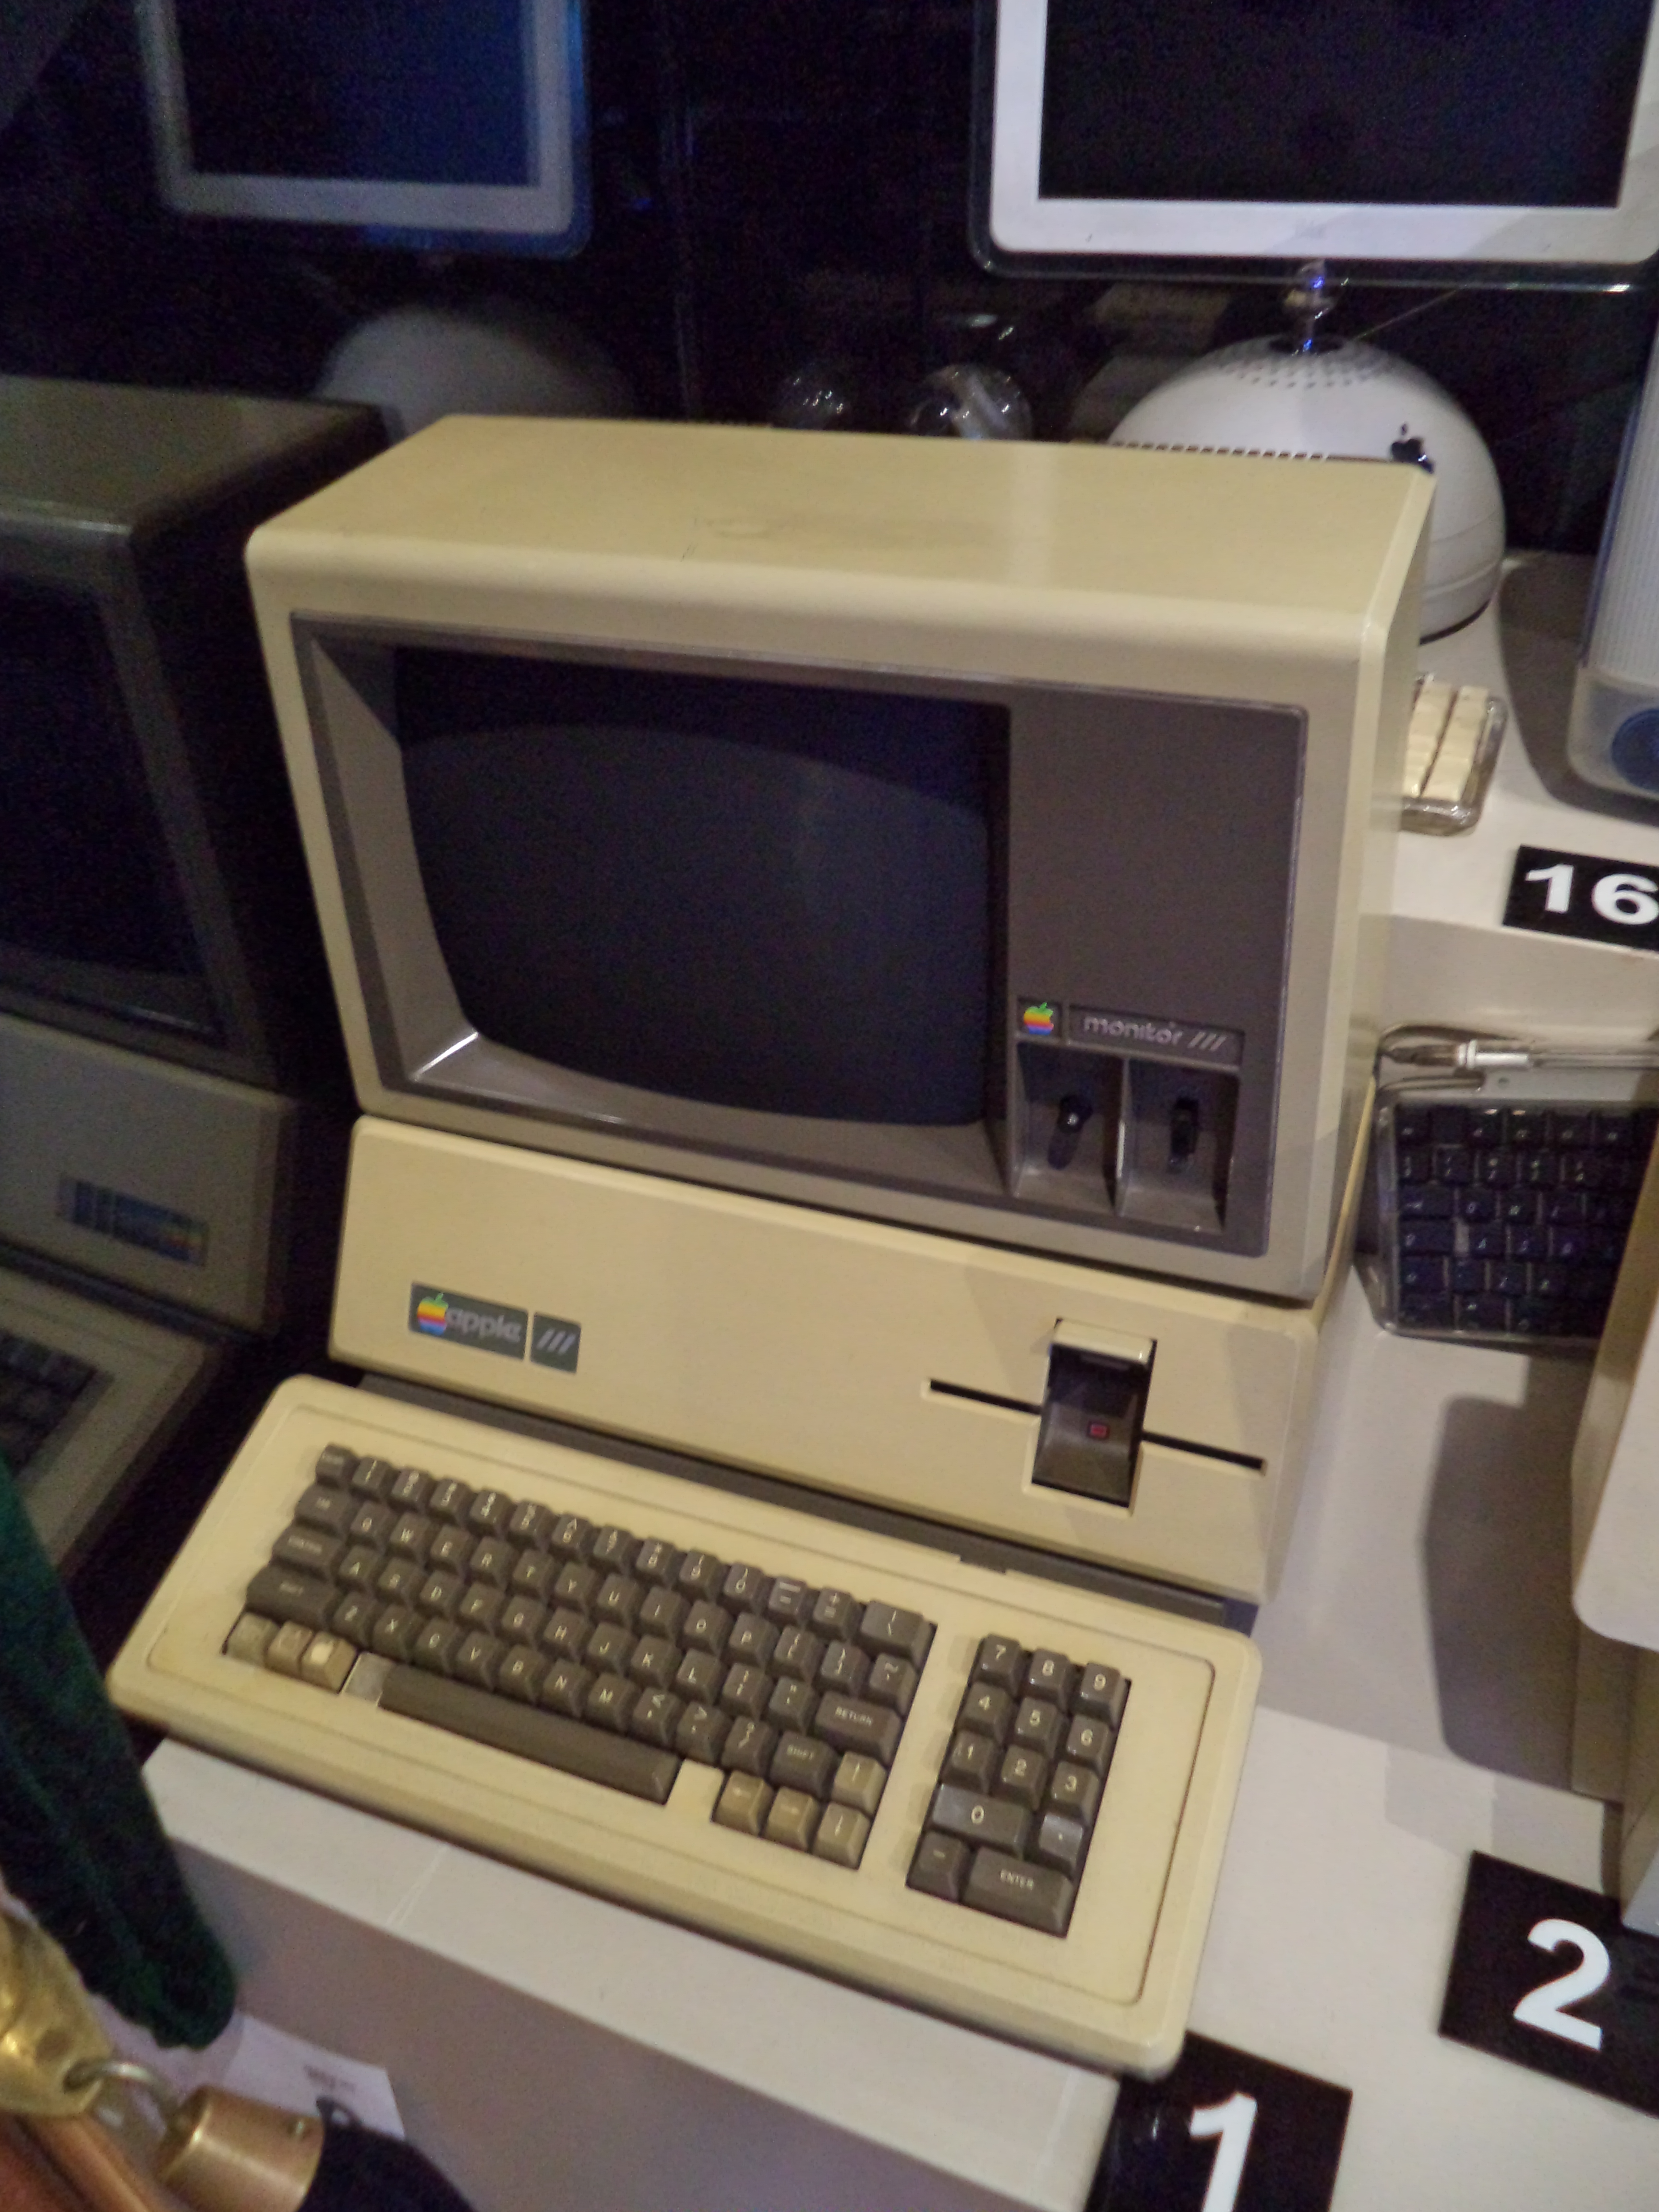
computer, museum, personal computer, electronic device, office equipment, technology, Computer terminal, display device, computer keyboard, gadget, computer monitor, space bar, machine, desktop computer, computer desk, screen, Computer monitor accessory, electronics, computer hardware, desk, office supplies, furniture